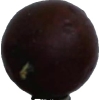
Label: gooseberry